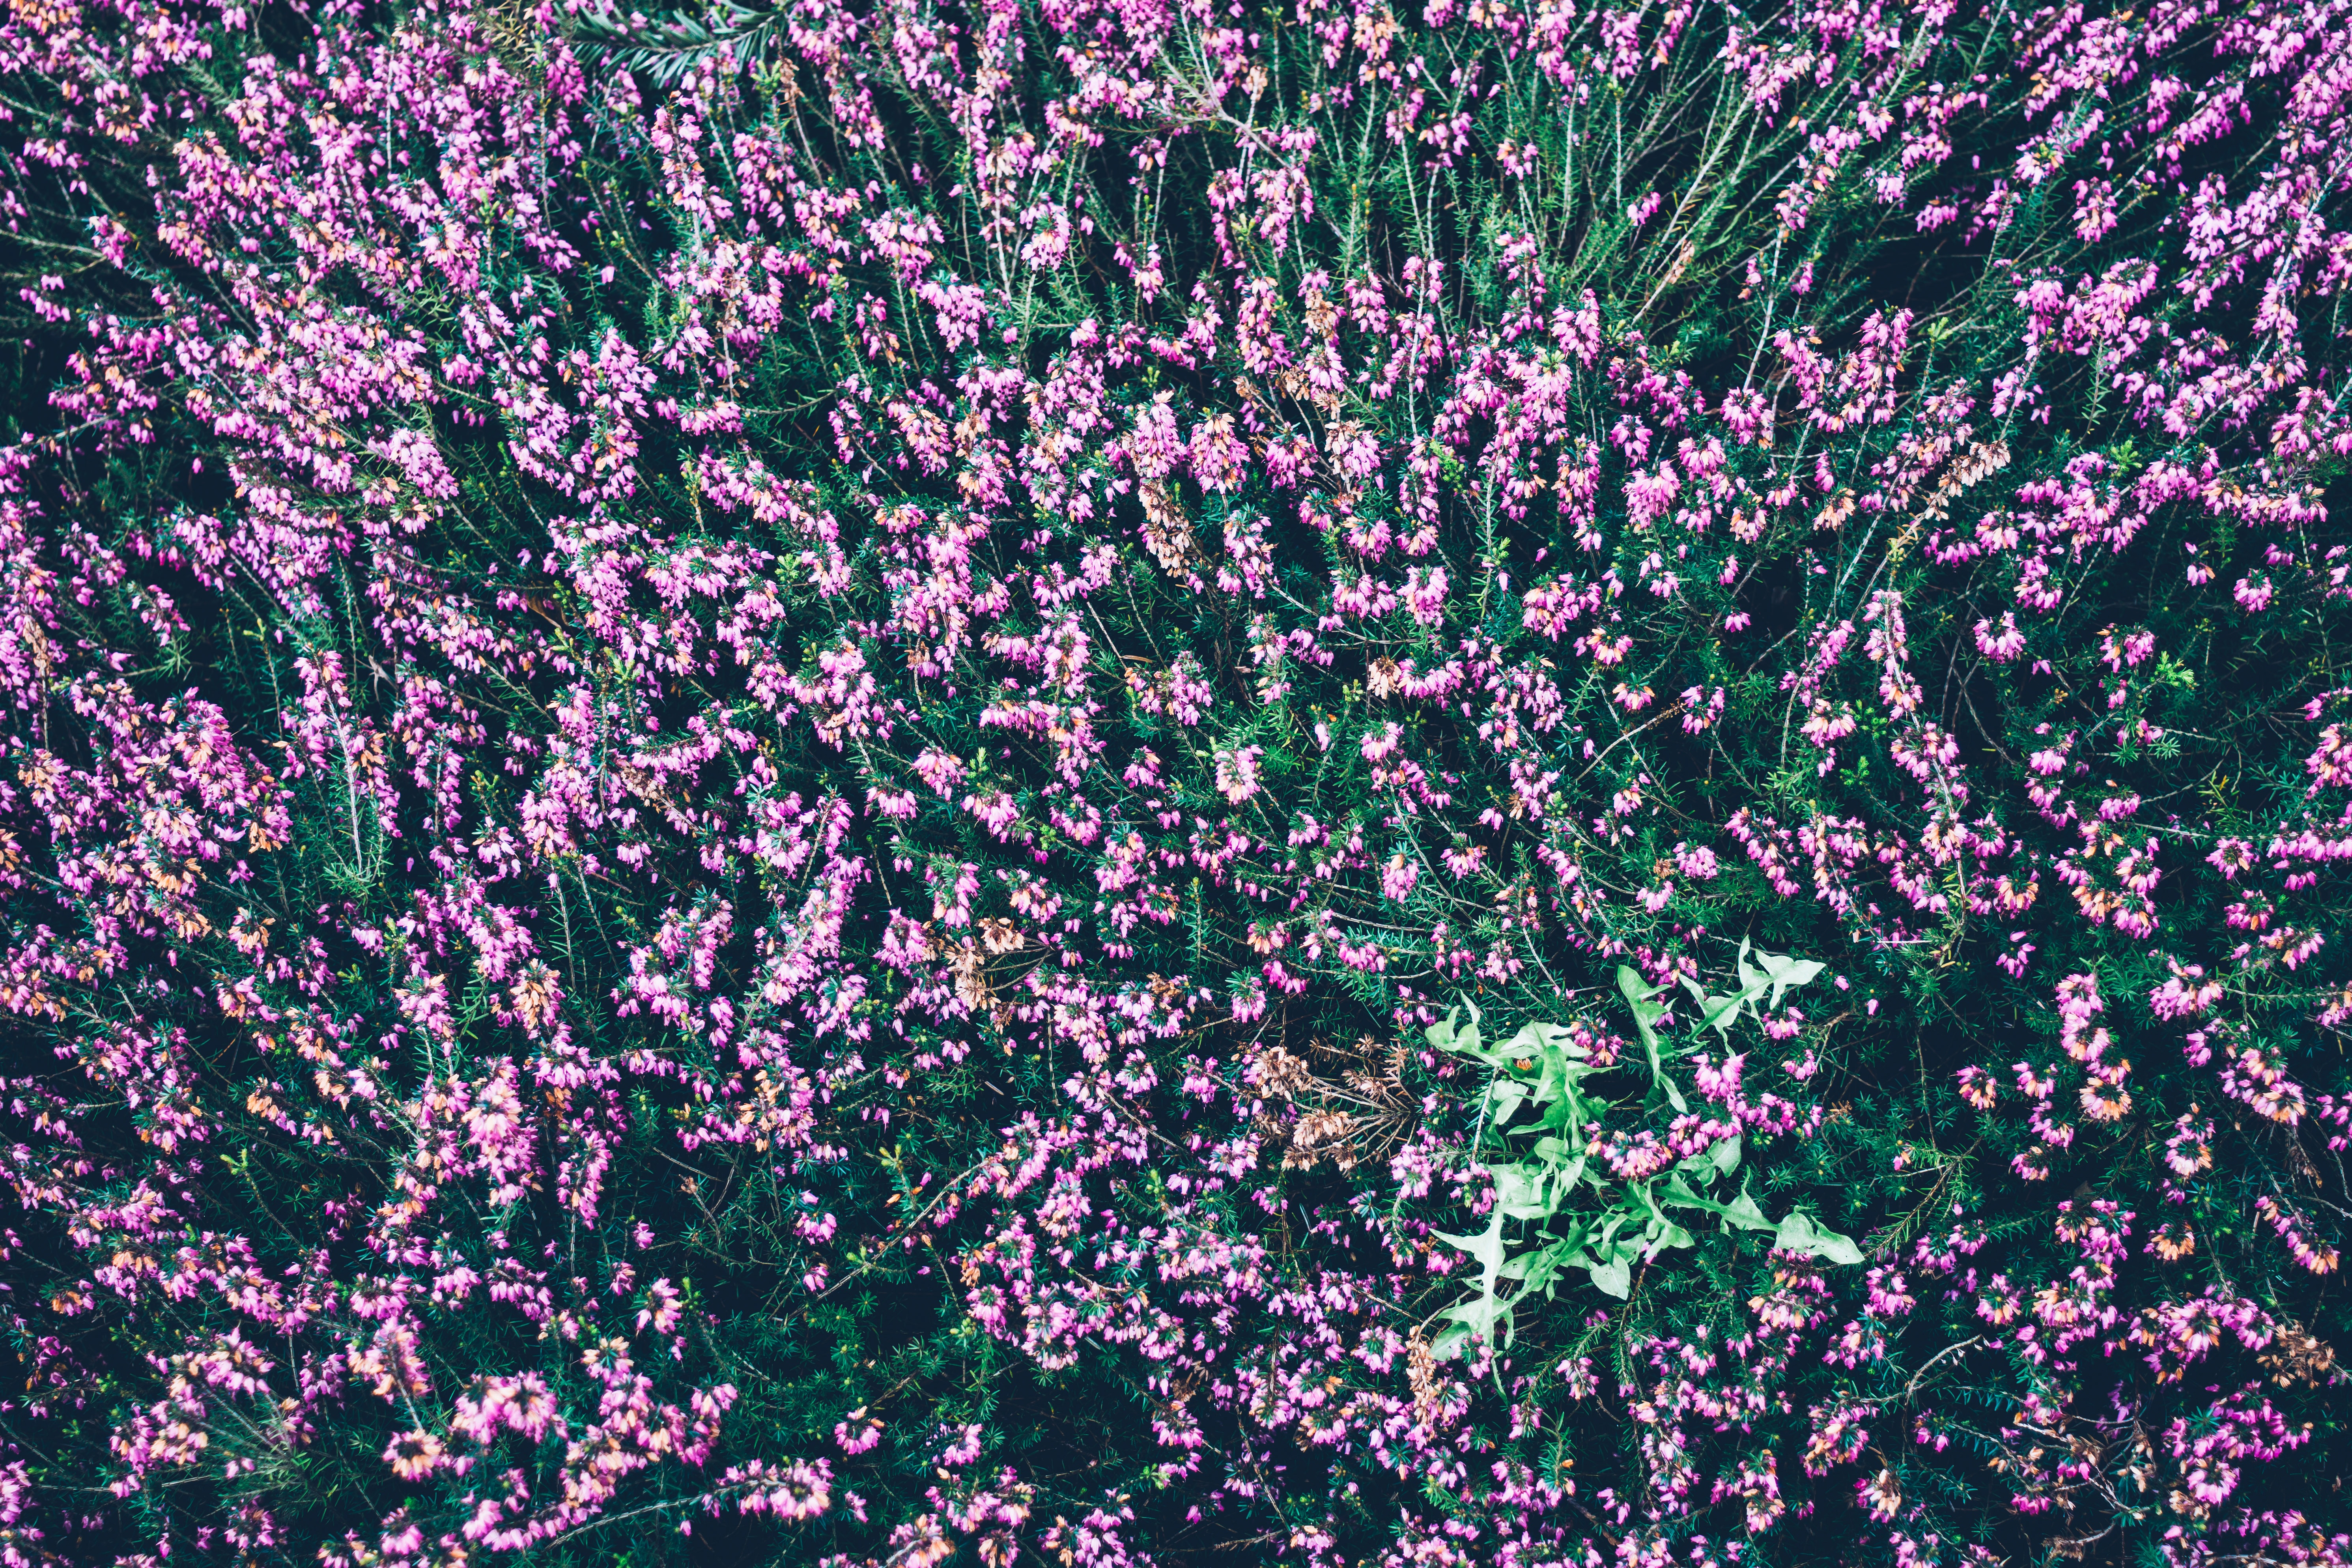
nature, blossom, plant, field, flower, bloom, food, herb, produce, flora, plants, wildflower, flowers, shrub, flowering plant, annual plant, land plant, english lavender